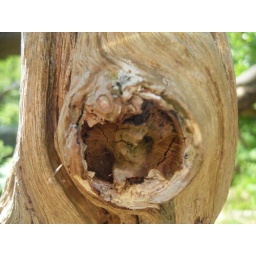
hole in tree dunwich forest (macro)